Nowa Ruda Literary Club Ogma

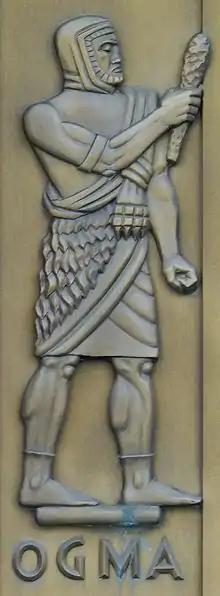
Ogma

Nowa Ruda Literary Club Ogma was a Polish group of poets founded in 1990 by Lidia Bryk-Mykietyn, Daniel Gwoździk, Adam Kandefer, Bogdan Klim, Tomasz Leśniowski and Karol Maliszewski in Nowa Ruda, Poland.